Andrei Tchmil

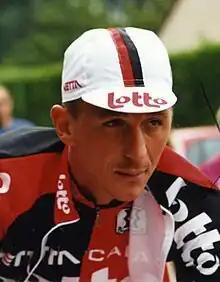
Tchmil in 1994

Andrei Tchmil (born 22 January 1963) is a retired Soviet (until 1991), Moldovan (1992–1994), Ukrainian (1994–1998) and Belgian (since 1998) professional road bicycle racer. He competed in the men's individual road race at the 1996 Summer Olympics.